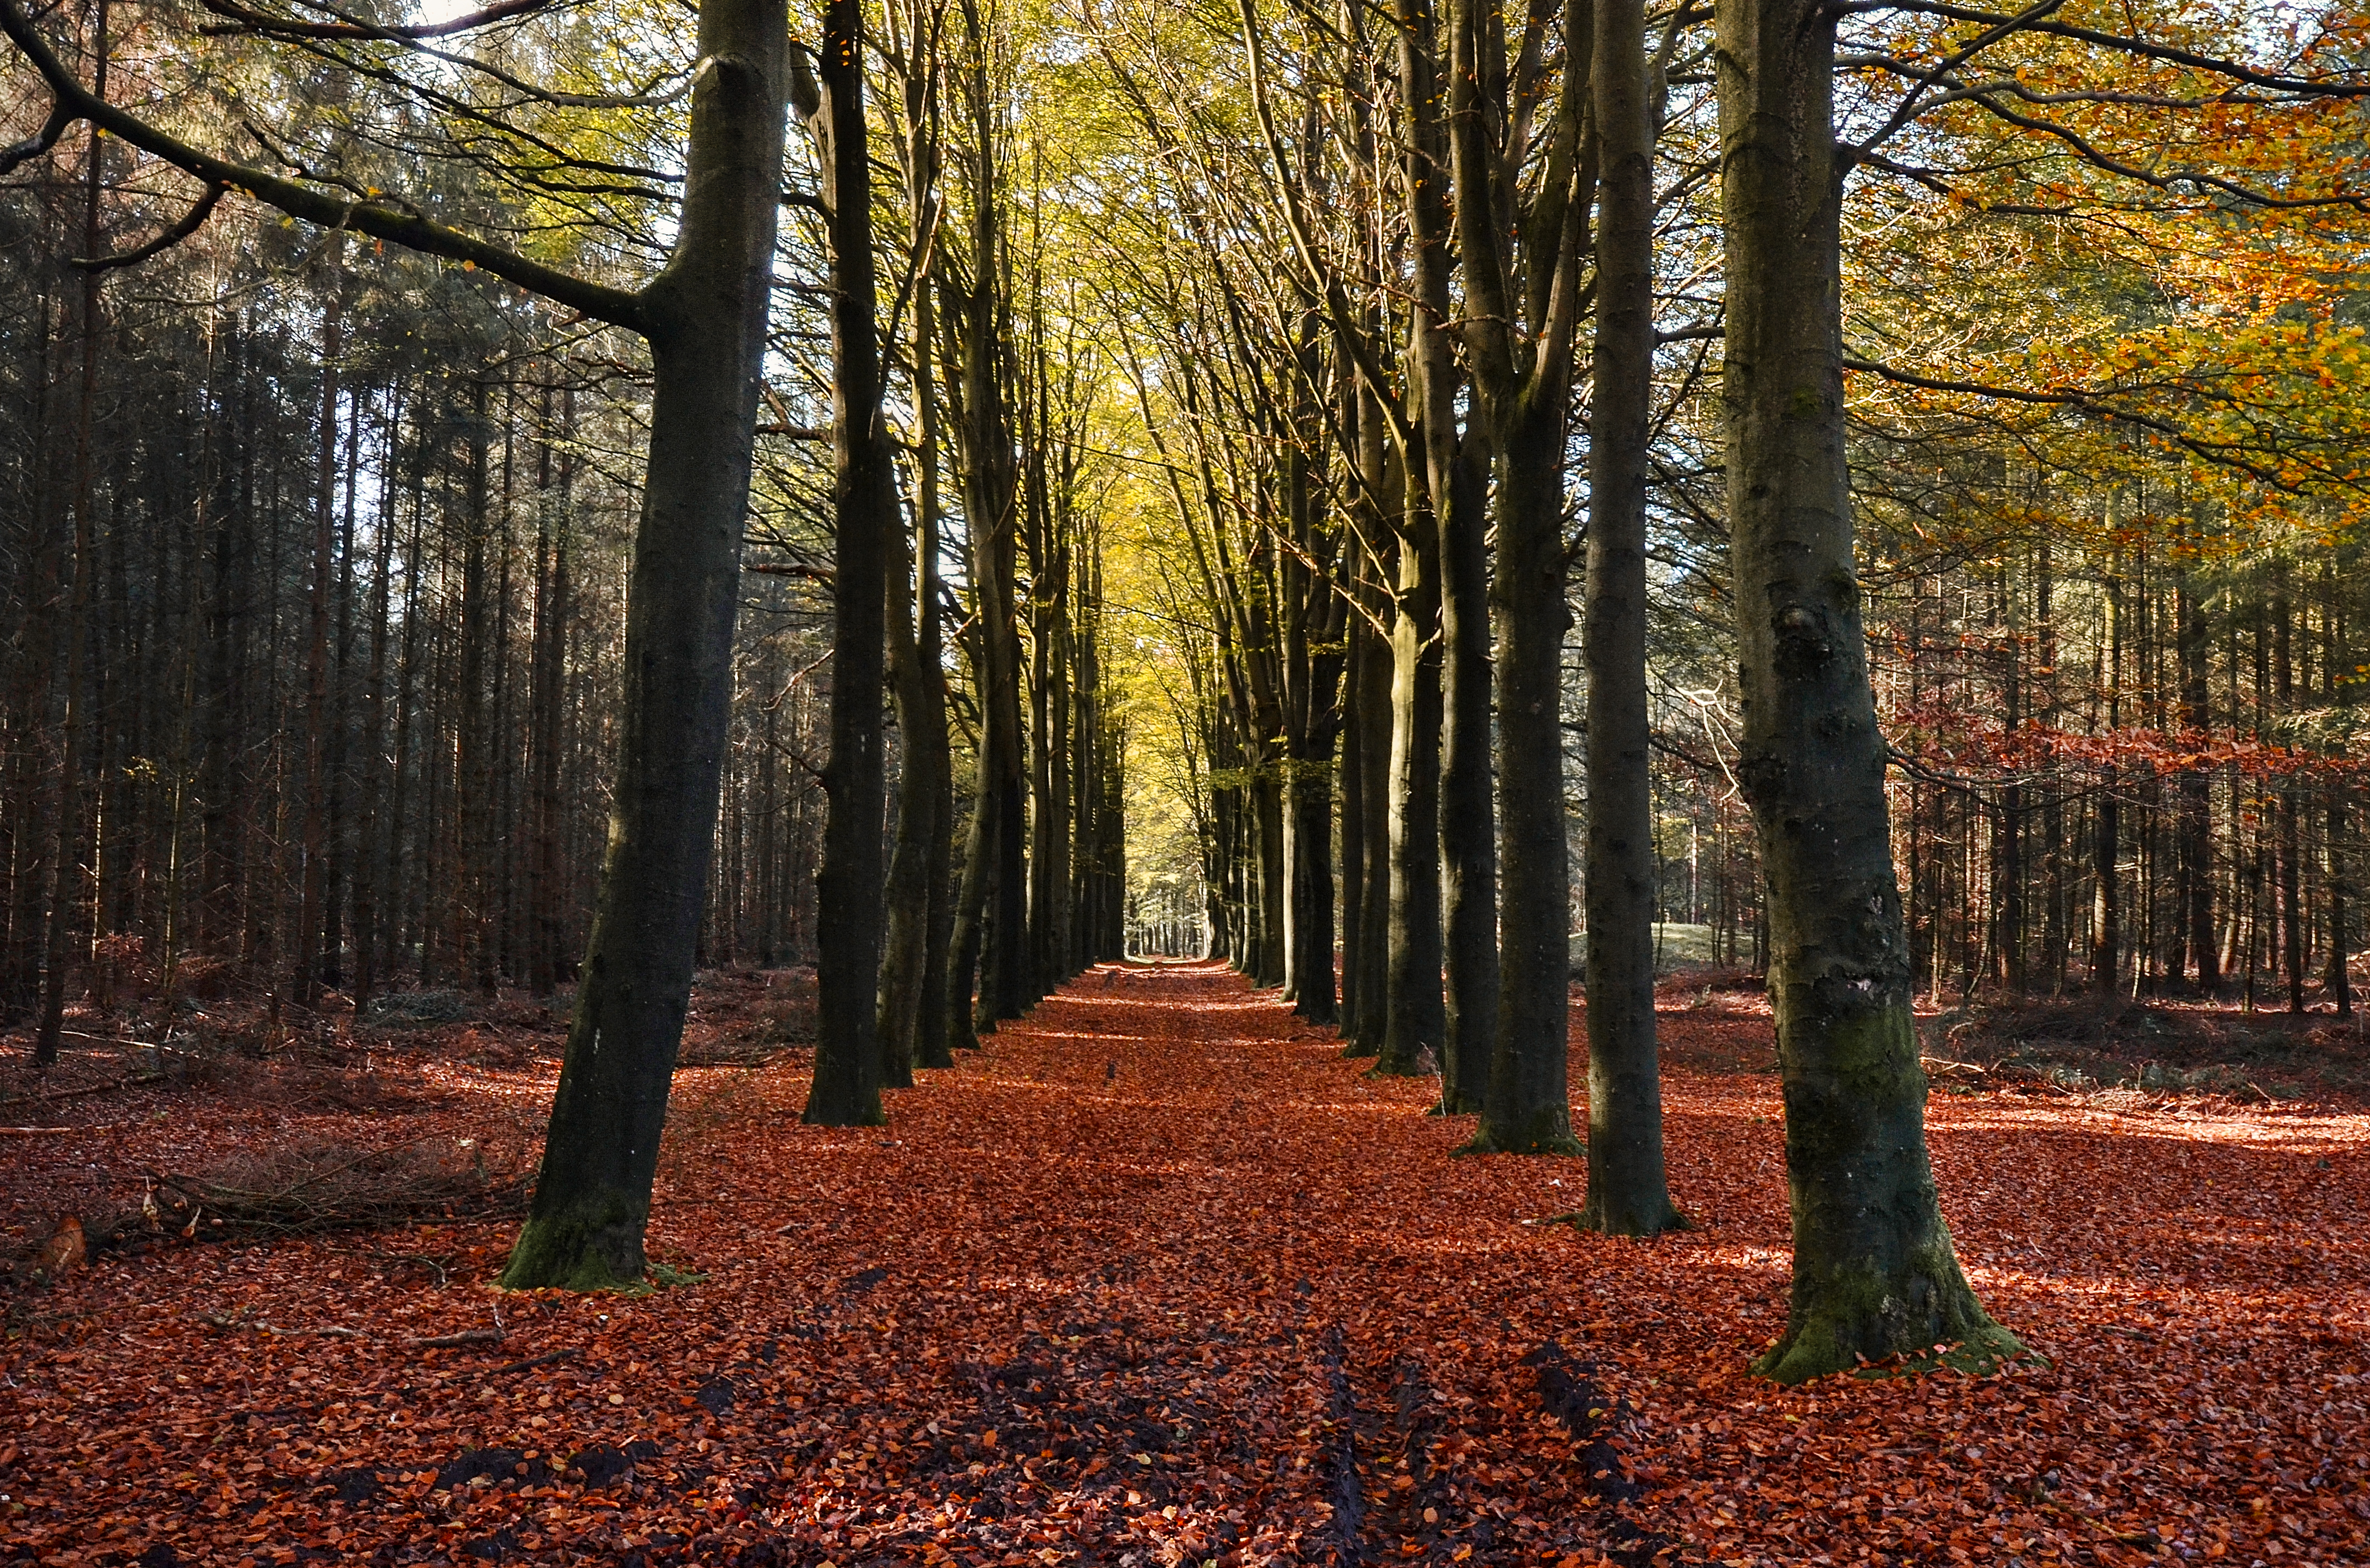
tree, nature, forest, branch, plant, sunlight, leaf, autumn, season, deciduous, grove, woodland, habitat, ecosystem, biome, natural environment, woody plant, temperate broadleaf and mixed forest, temperate coniferous forest